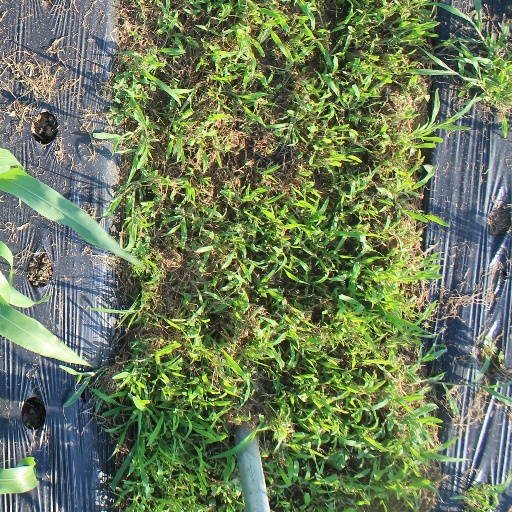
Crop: sorghum